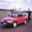
Label: automobile